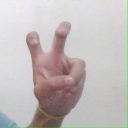
अक्षर: ई